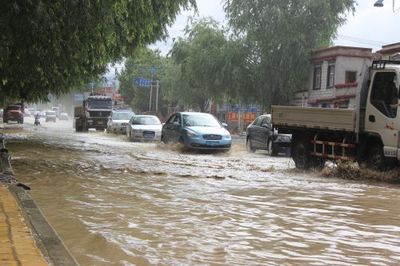
Weather: rain or strom